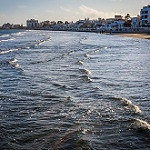
Label: sea